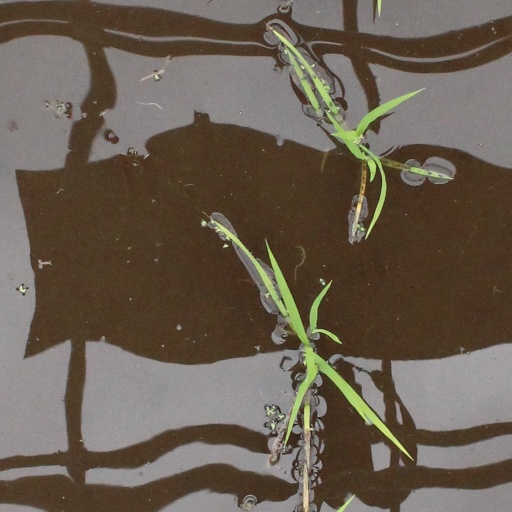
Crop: rice